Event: Nepal Earthquake
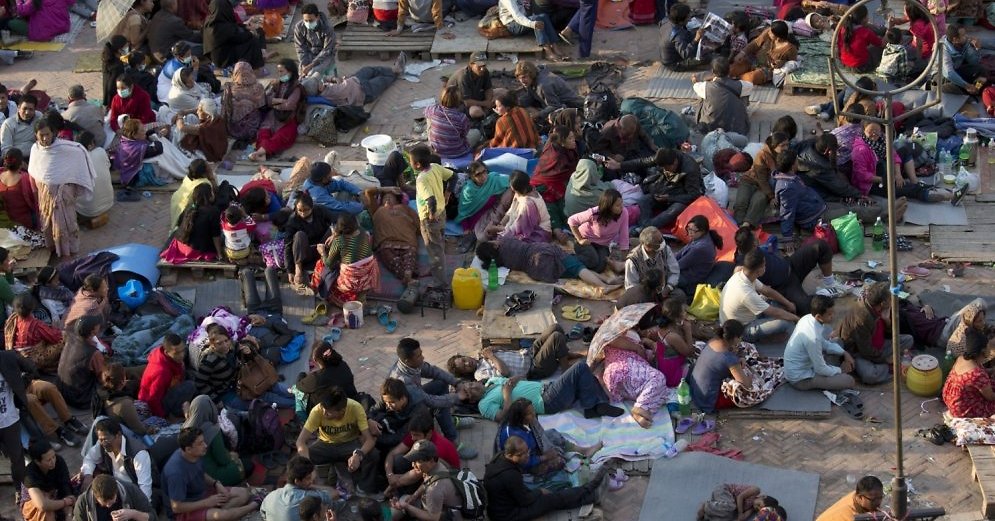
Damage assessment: no_damage